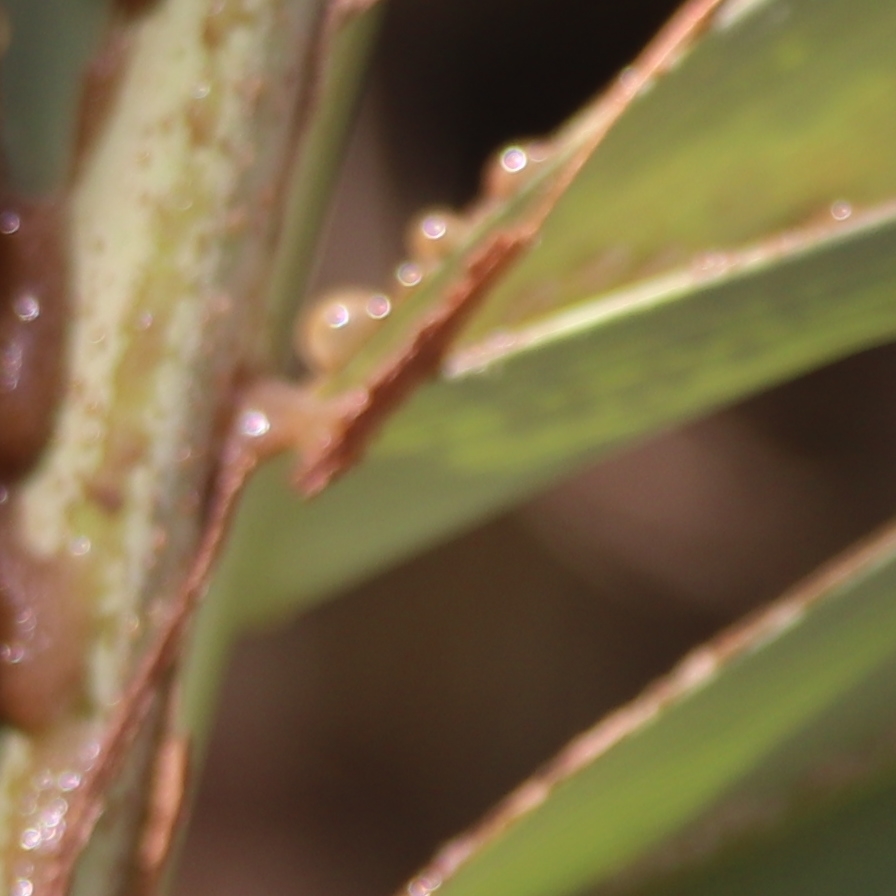
Label: Honey